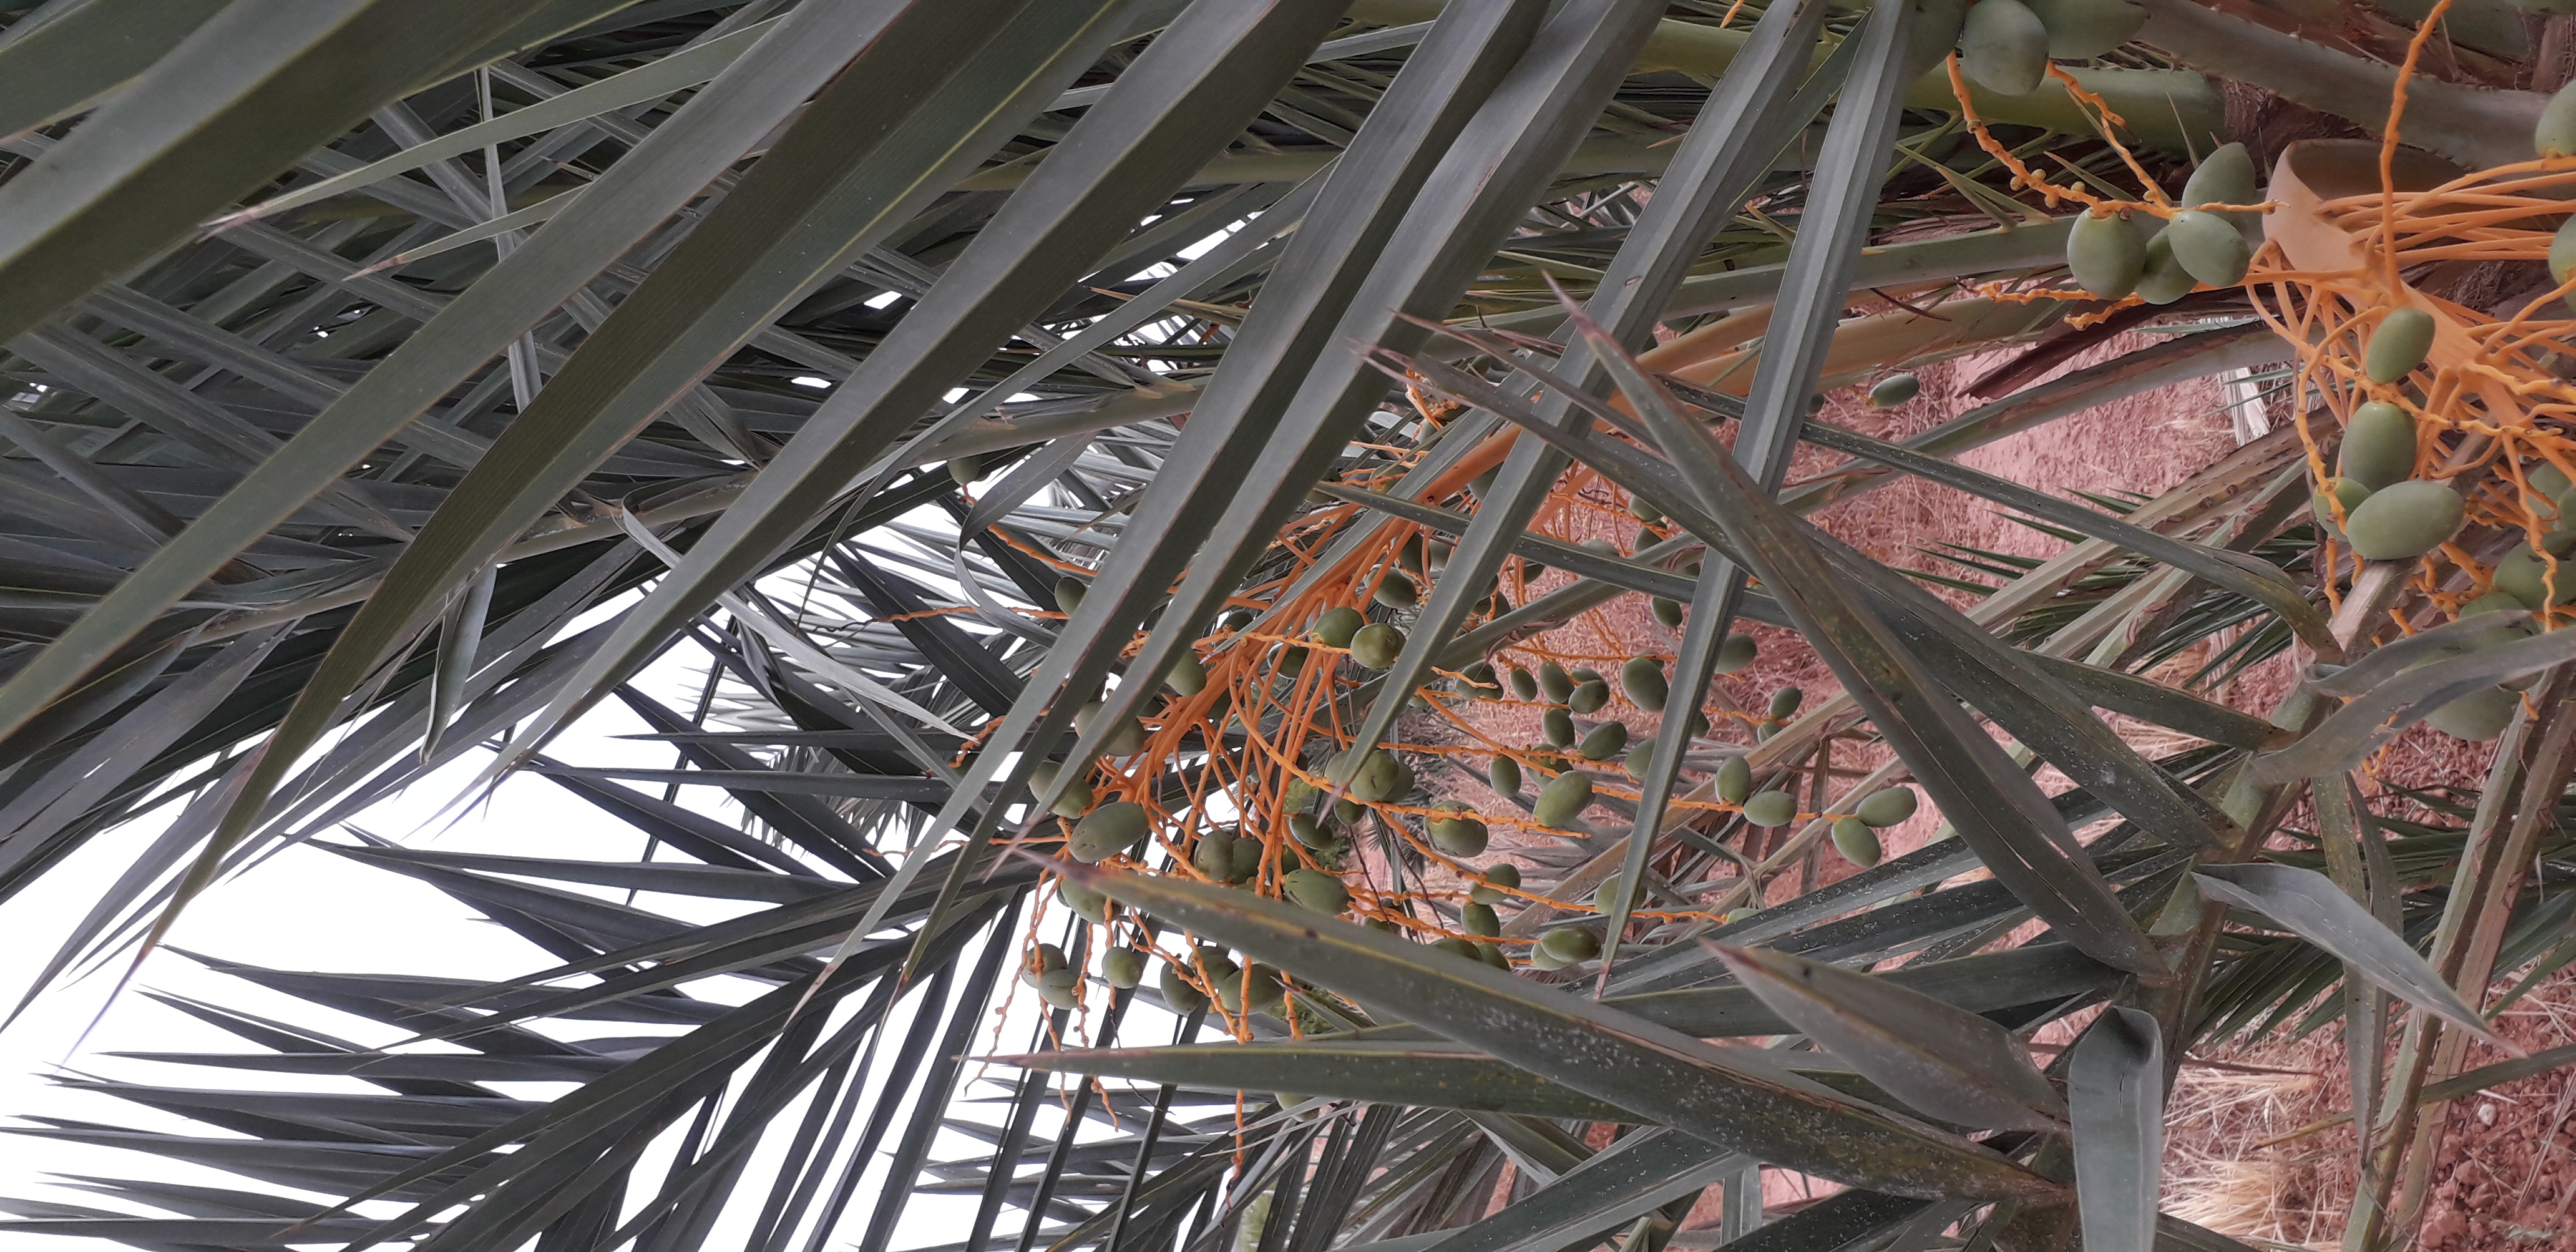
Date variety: Boumajhoul